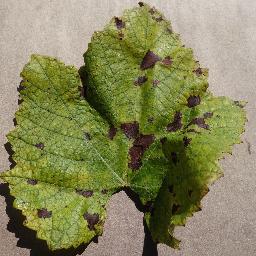
Label: Grape___Leaf_blight_(Isariopsis_Leaf_Spot)